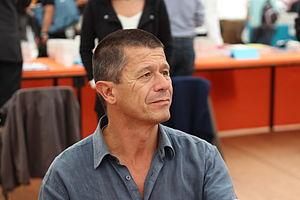
Il est avantageux d'avoir où aller est un recueil de textes variés d'Emmanuel Carrère publié le 11 février 2016 aux éditions P.O.L. Il s'apparente au genre littéraire de la non-fiction auquel son auteur s'attache depuis 2000.
Emmanuel Carrère, né le 9 décembre 1957 à Paris 16e, est un écrivain, scénariste et réalisateur français.